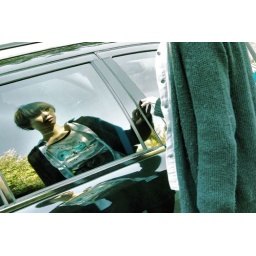
girl in the mirror